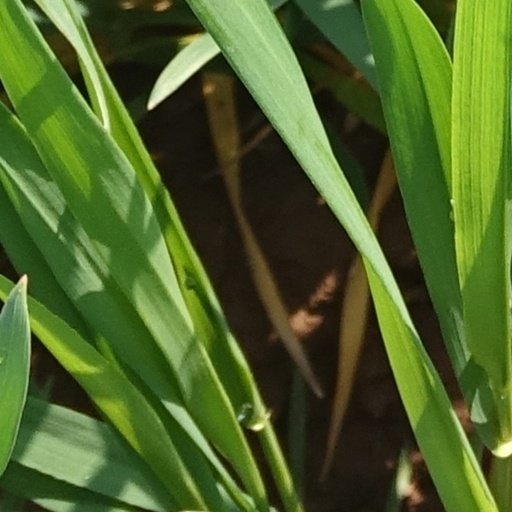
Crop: wheat